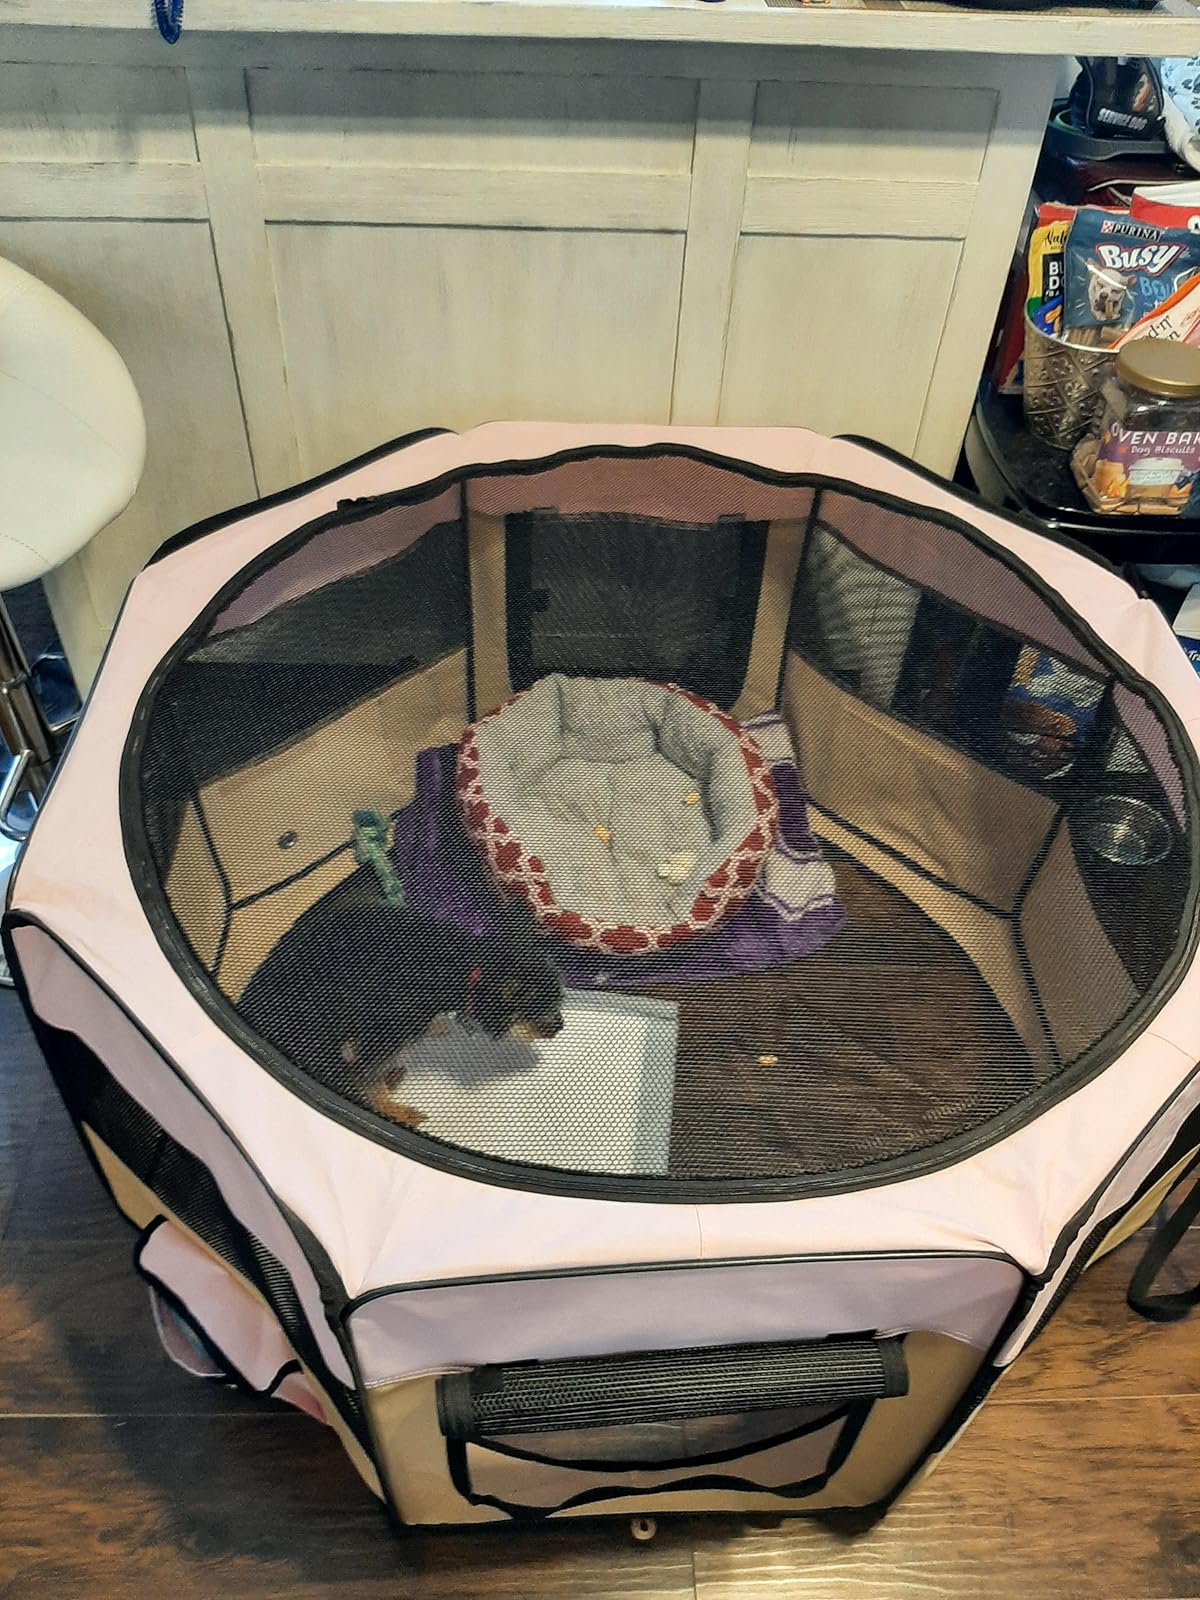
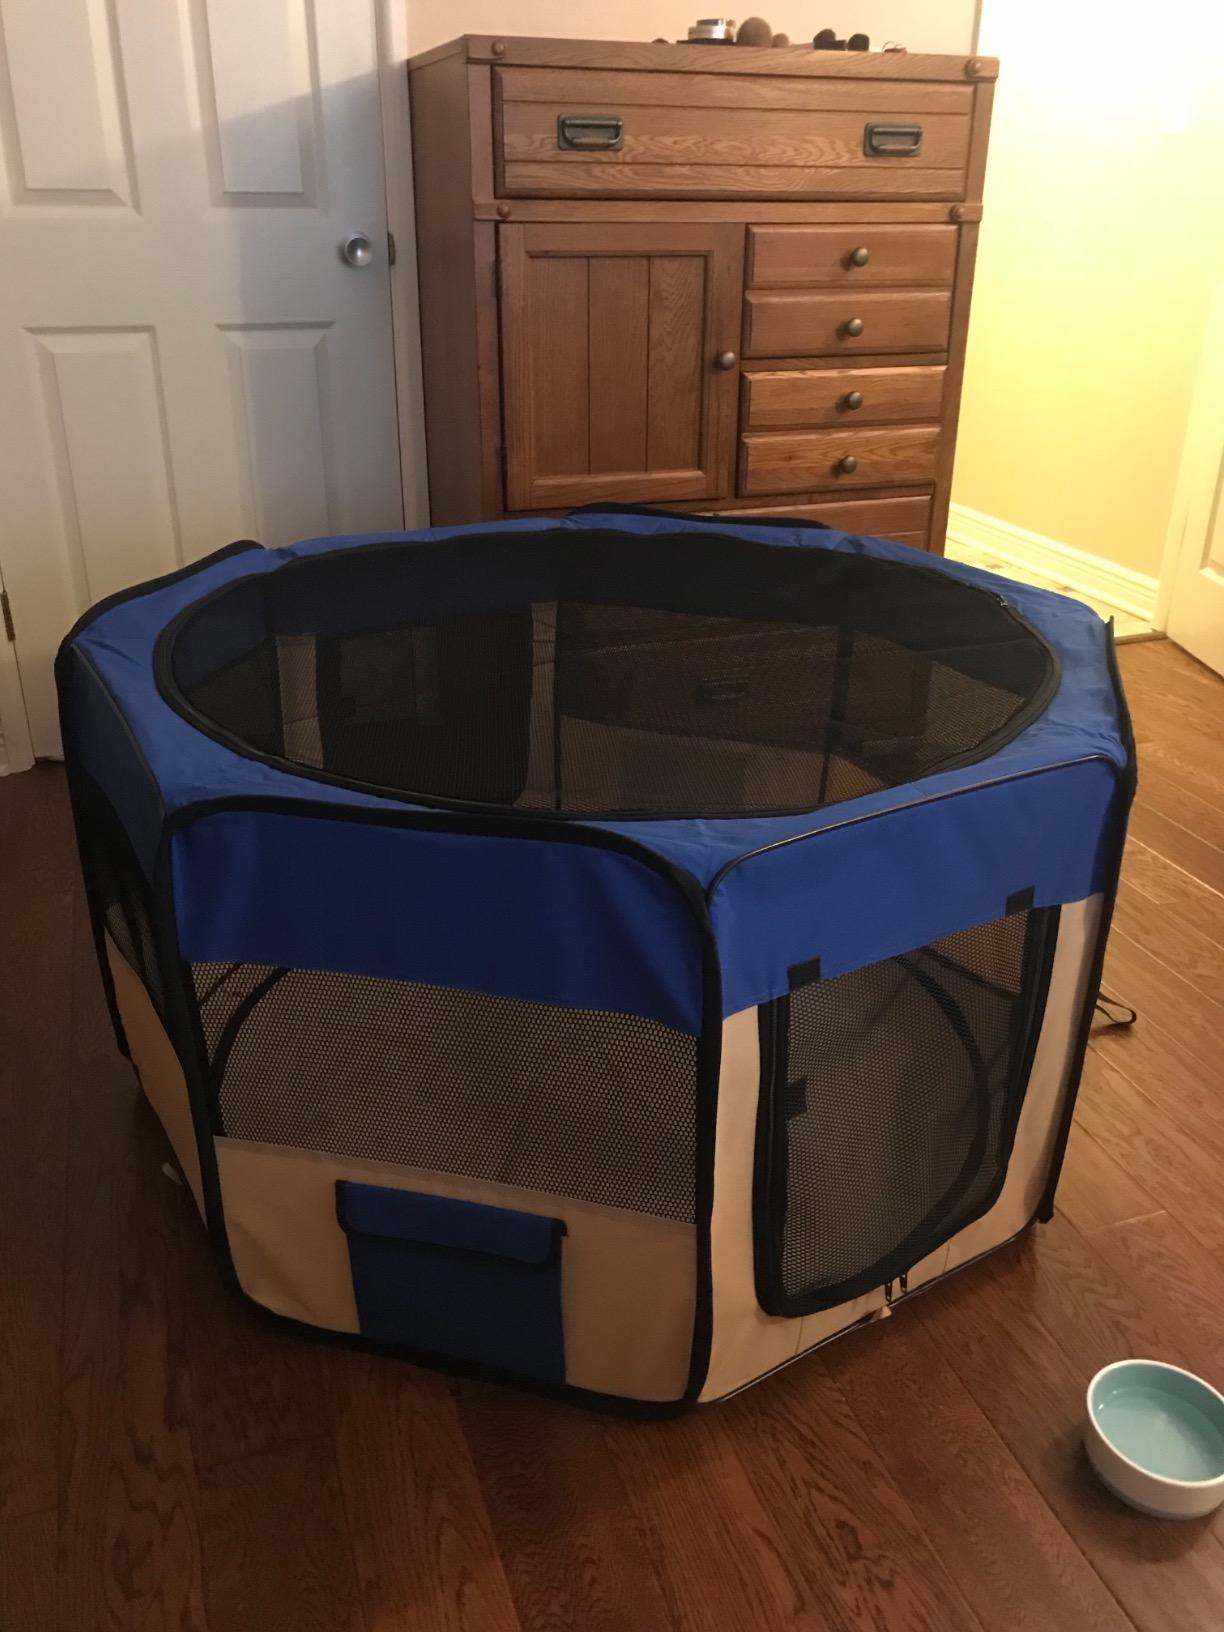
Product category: items_kennel
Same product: no